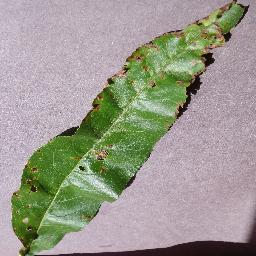
Label: Peach___Bacterial_spot